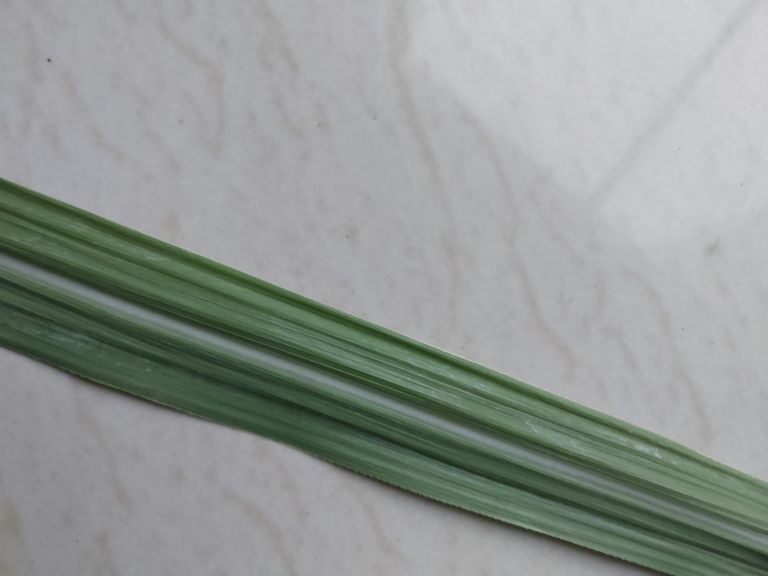
Label: Viral Disease